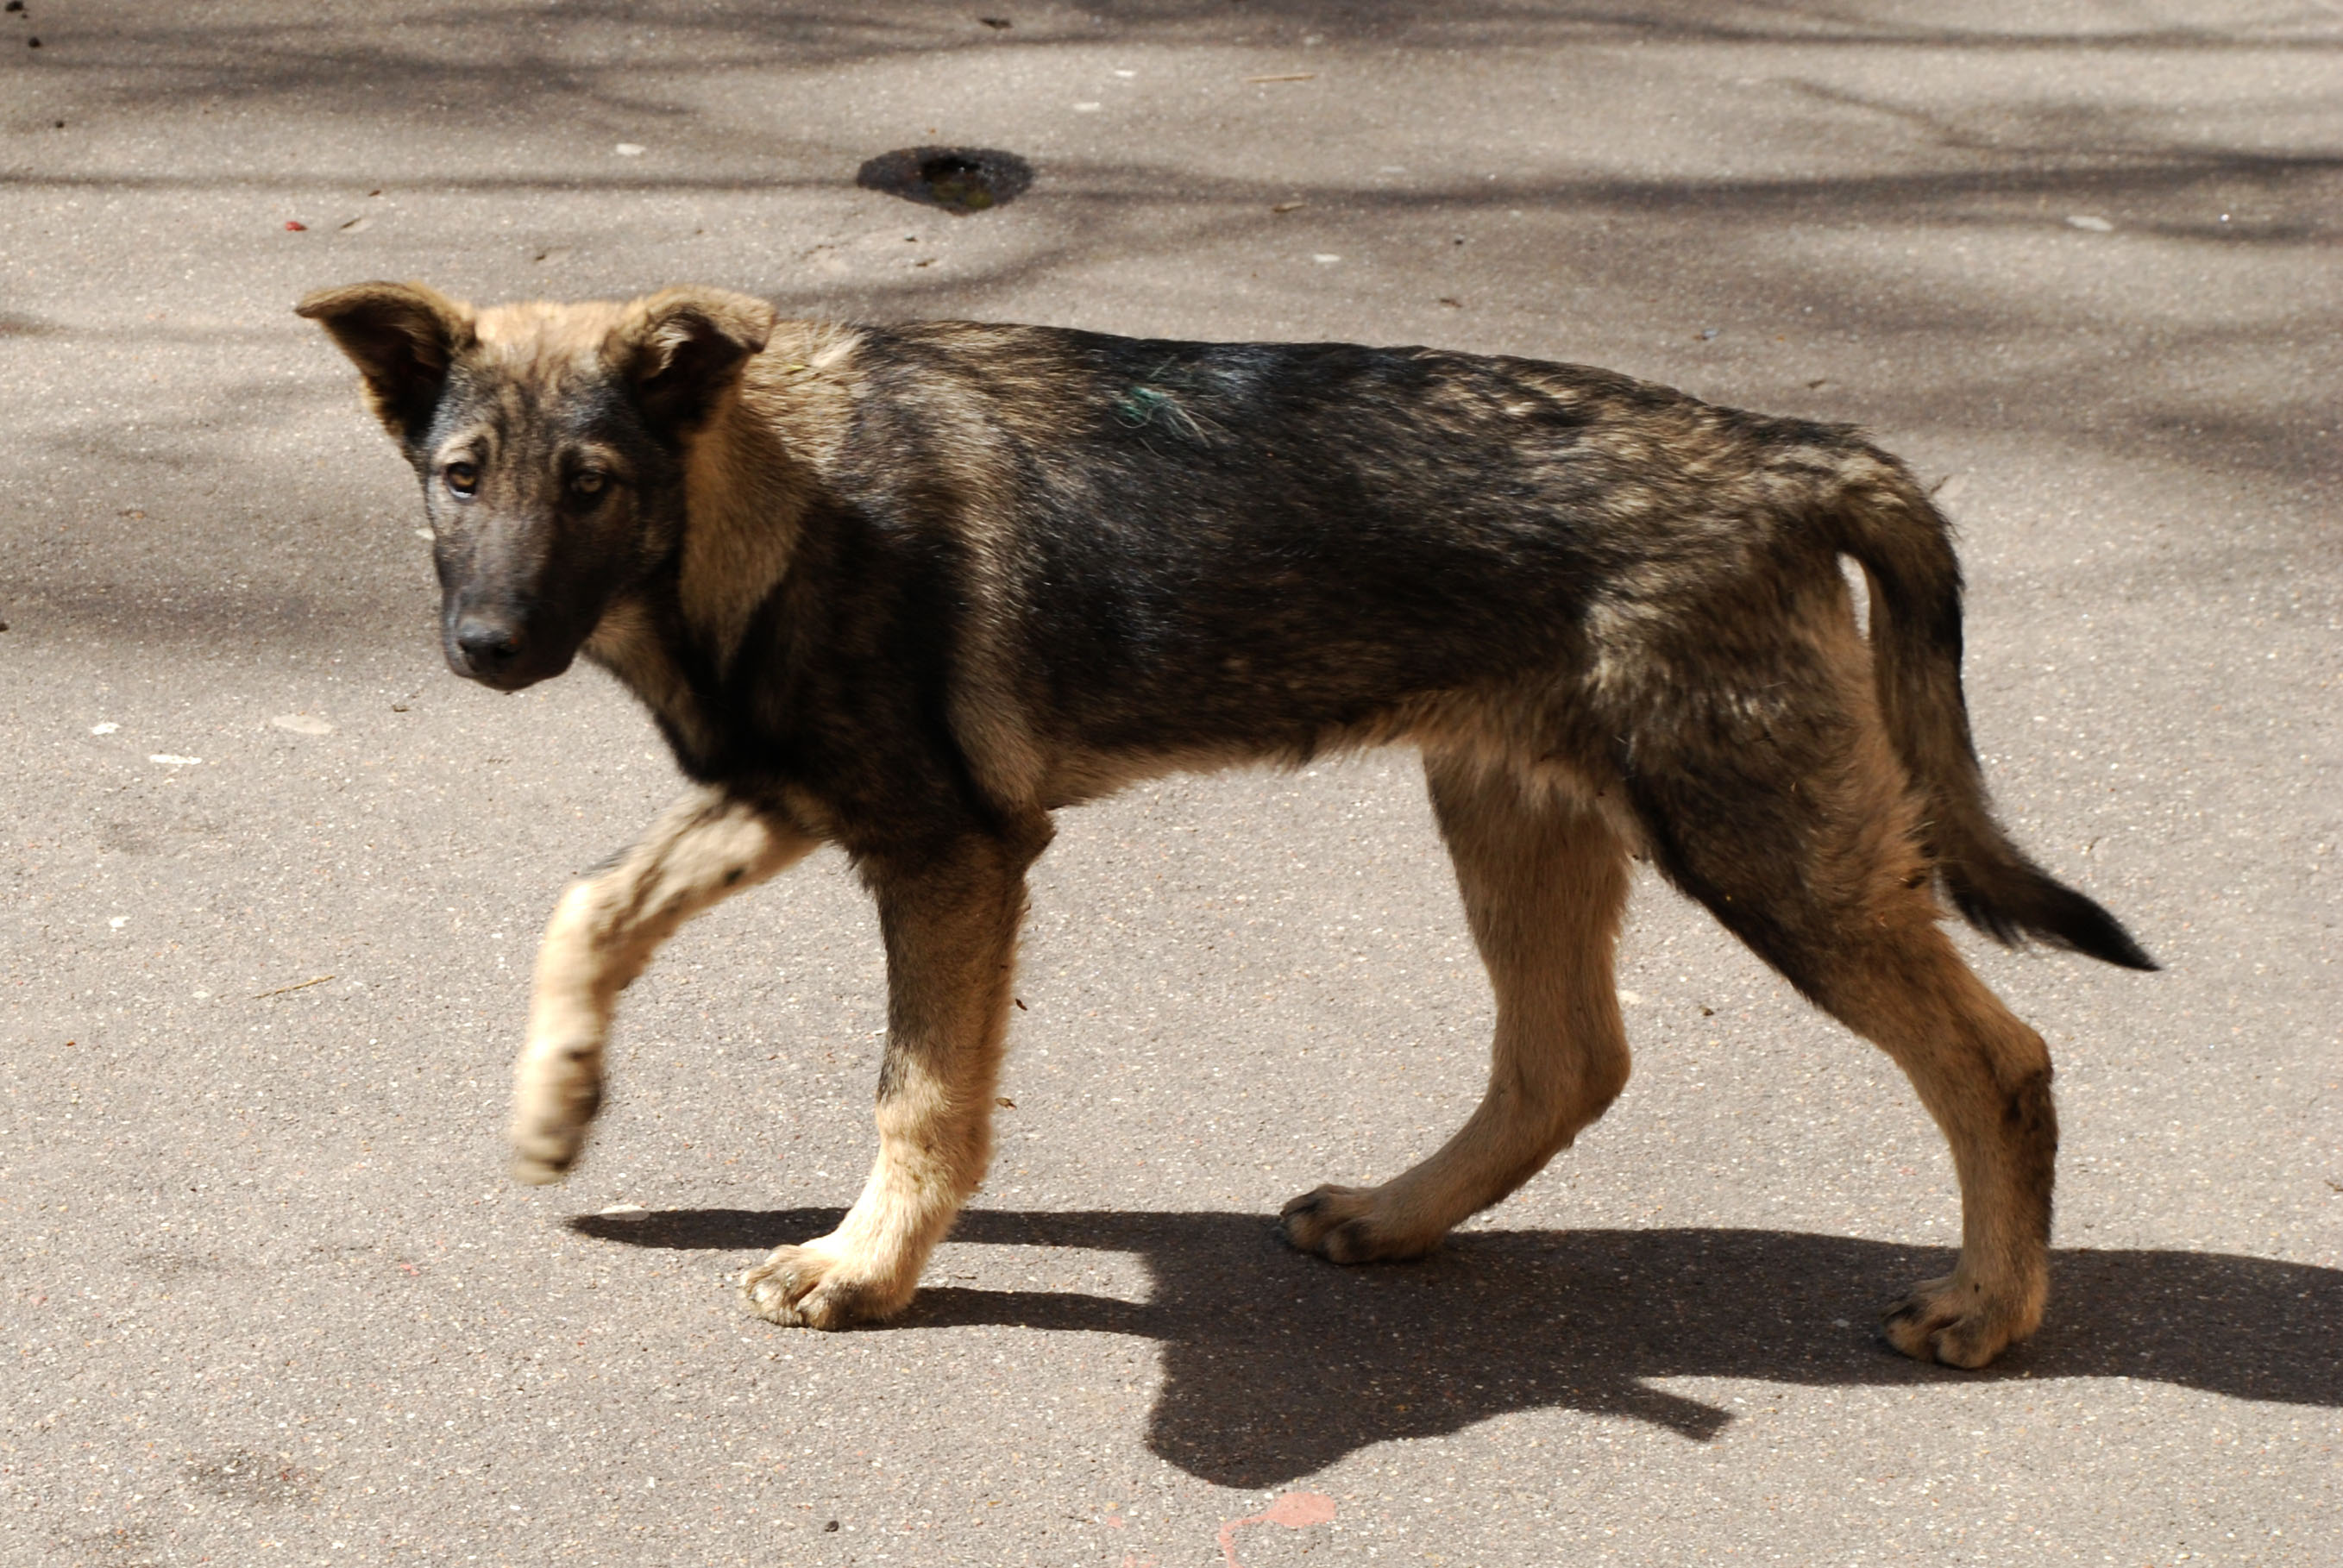
nature, street, dog, animal, pet, mammal, nikon, fauna, pets, dogs, cool image, animals, vertebrate, moscow, d80, stray, moskau, nikond80, moscou, straydogs, streetdogs, straydog, street dog, dog like mammal, saarloos wolfdog, wolfdog